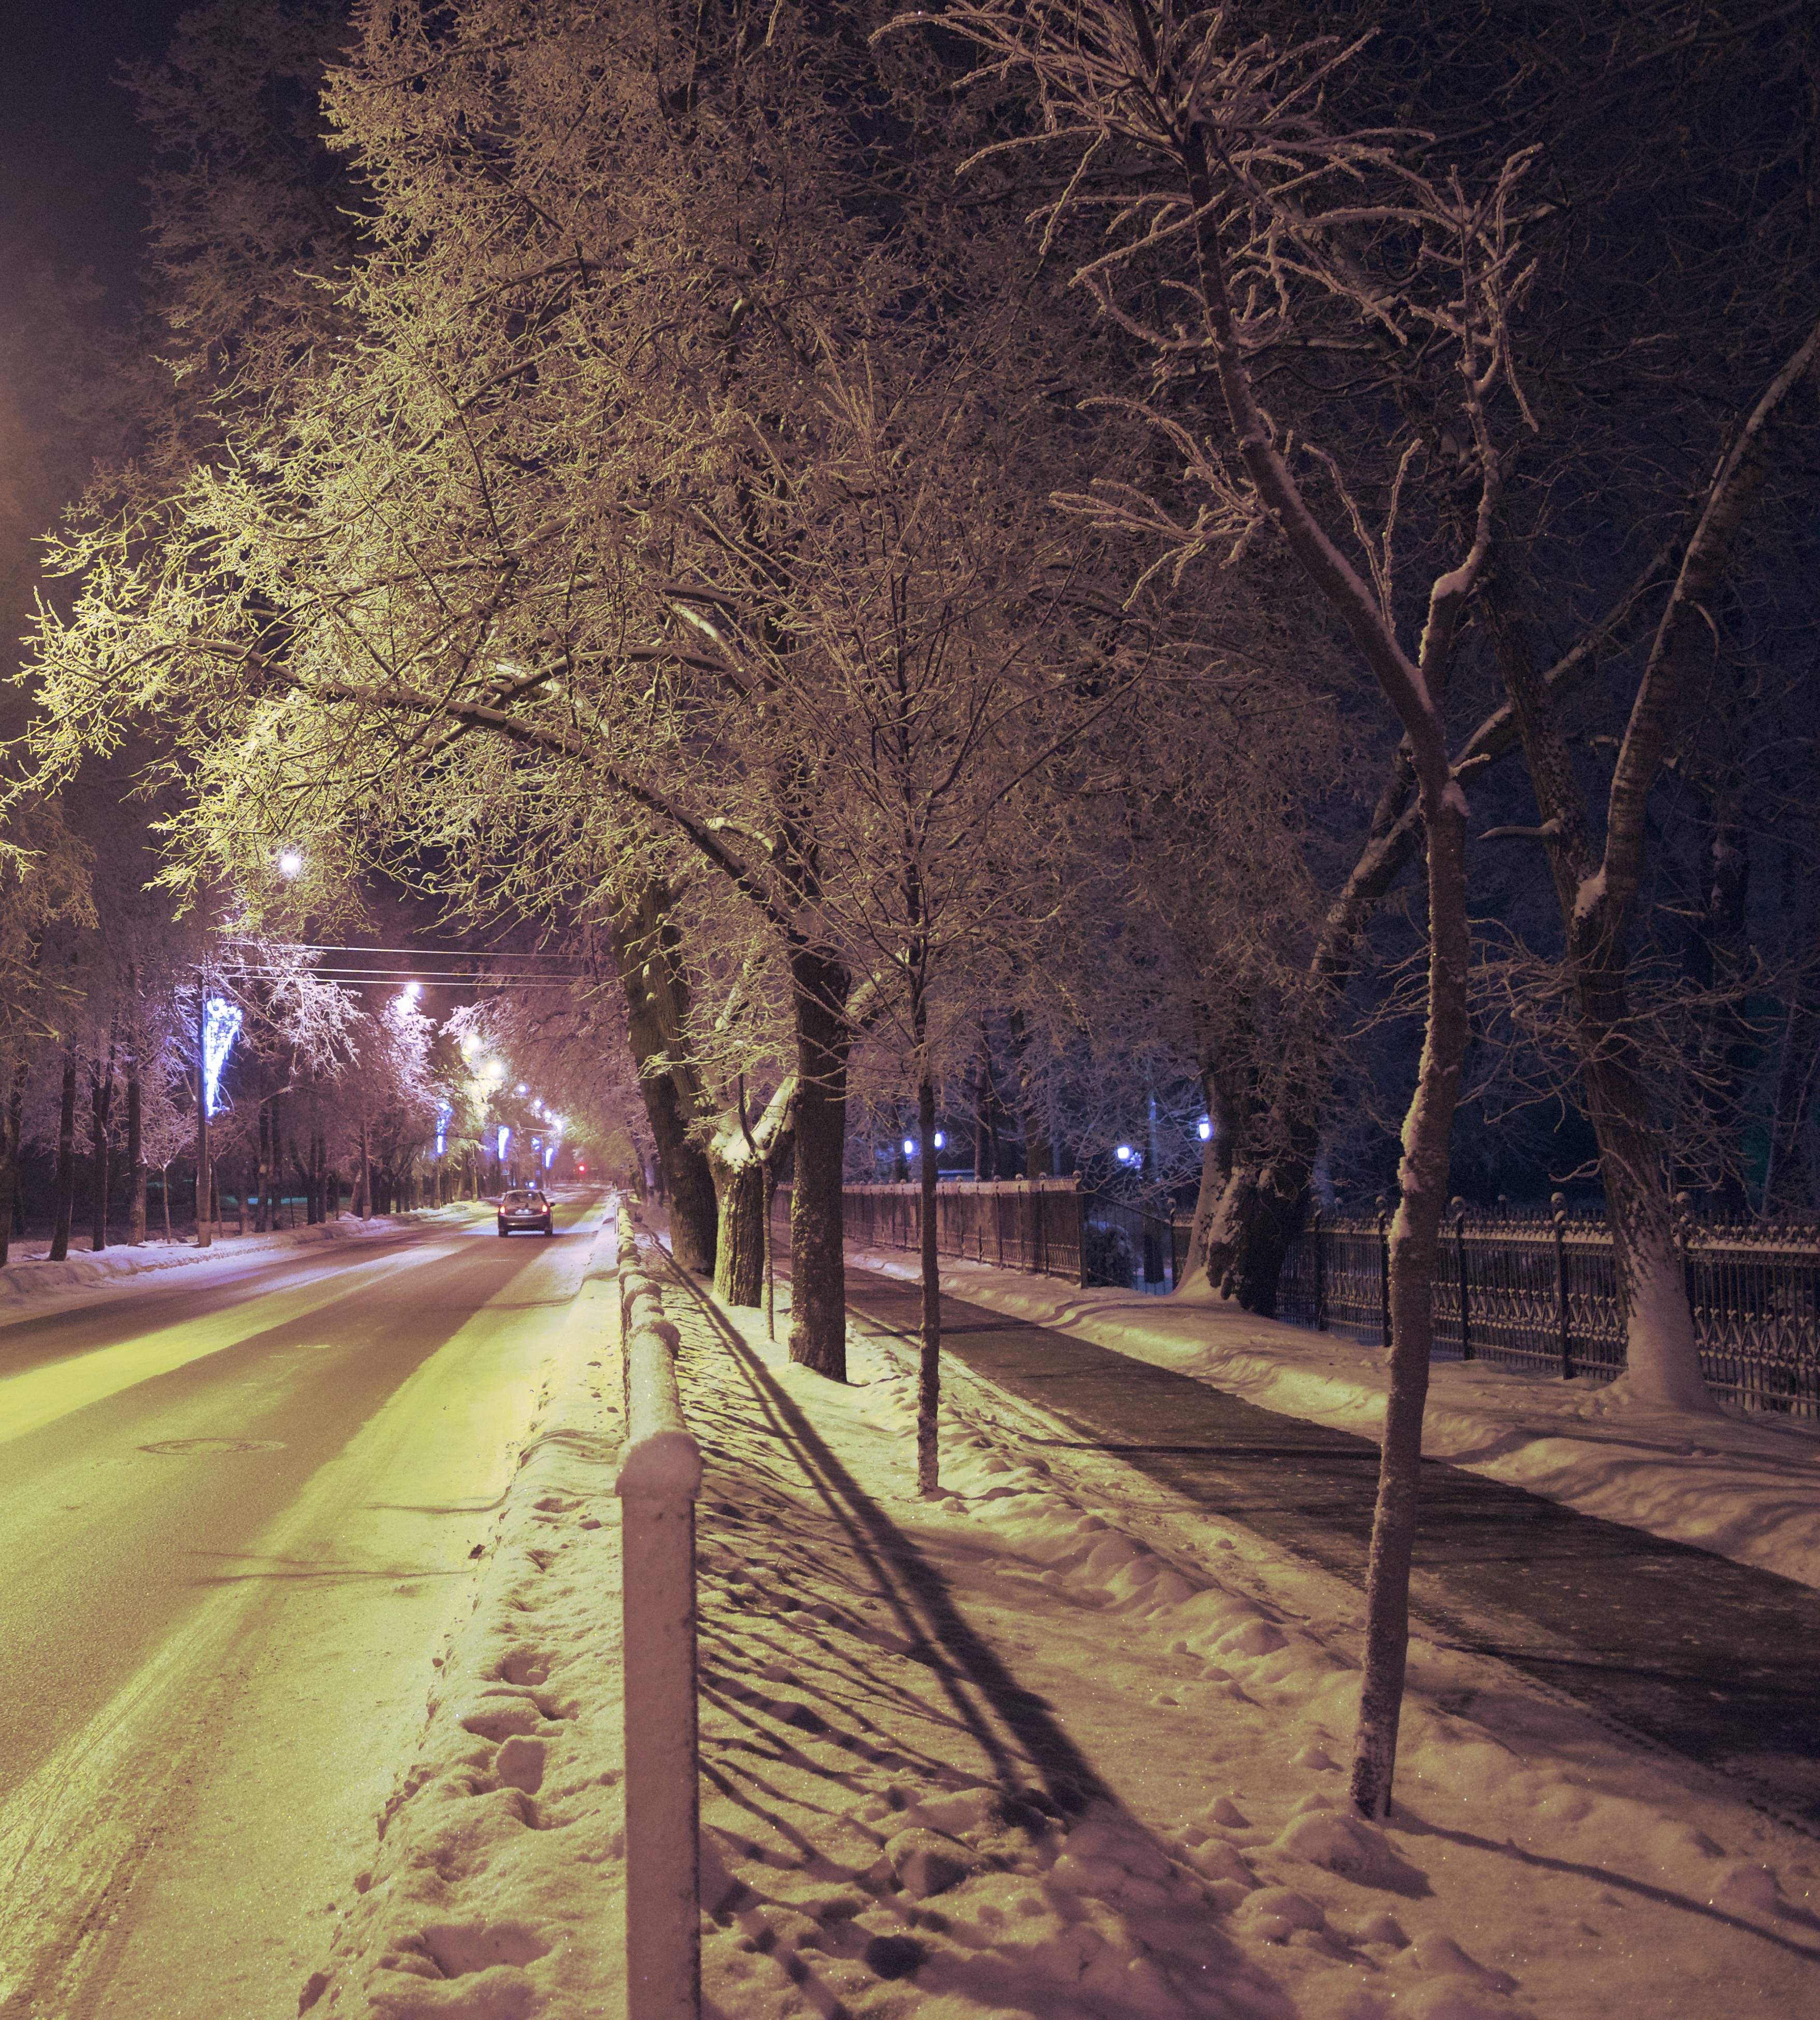
tree, branch, snow, winter, light, plant, night, sunlight, morning, leaf, flower, evening, autumn, lighting, season, woody plant